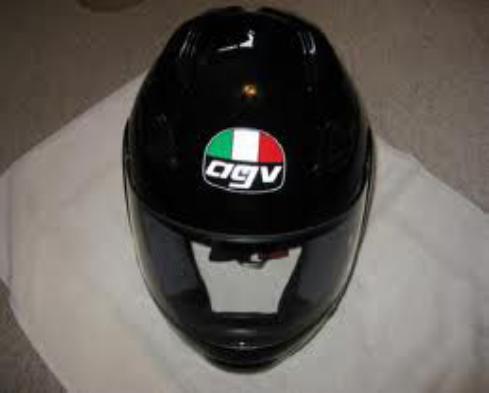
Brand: agv
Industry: Sports